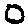
Label: 0